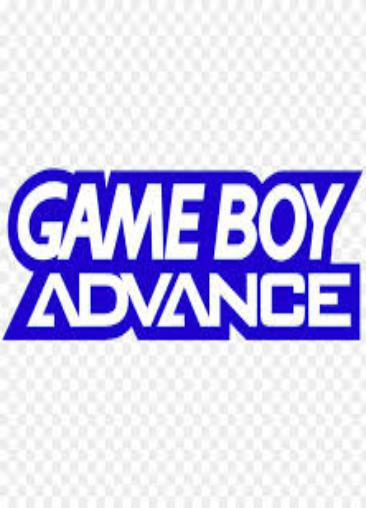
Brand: game boy
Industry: Electronic